Order of Monfragüe

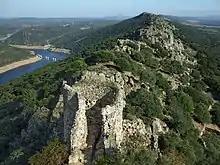
Ruins of the castle of Monfragüe, headquarters of the order

The Order of Monfragüe was a Spanish military order founded at the castle of Monfragüe near Plasencia on the Tagus in 1196. The order was founded by the knights of the Order of Mountjoy who dissented from a merger with the Knights Templar. The order never prospered and on 23 May 1221, by order of Ferdinand III of Castile, it was merged into the Order of Calatrava.